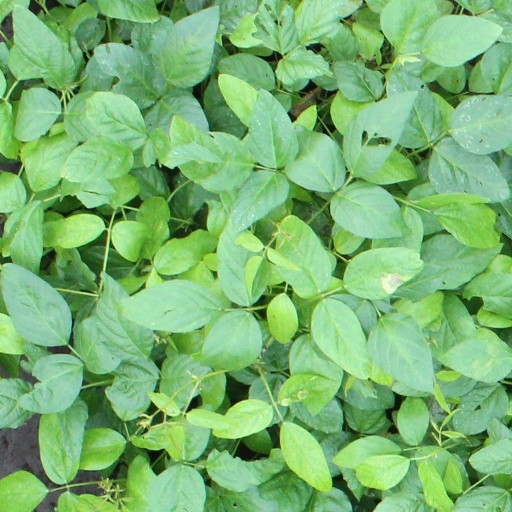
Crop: soybean